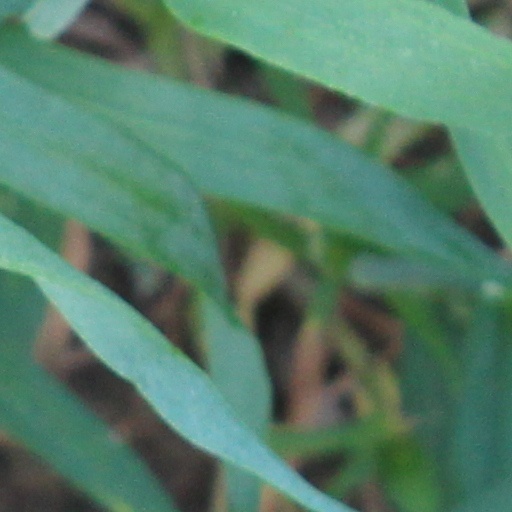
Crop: wheat